Rivelin Dams

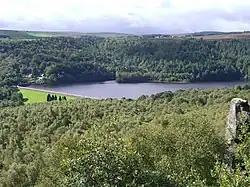
The Lower reservoir seen from Rivelin Rocks, to the north-east

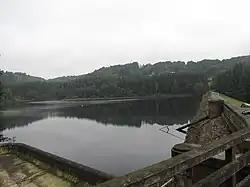
The Upper reservoir from the dam wall

Rivelin Dams are a pair of water storage reservoirs situated in the upper part of the Rivelin Valley, west of Sheffield in South Yorkshire, England. The dams are owned by Yorkshire Water and provide water to 319,000 people as well as compensation water for the River Rivelin. They are named Upper and Lower and fall just within the eastern boundary of the Peak District.